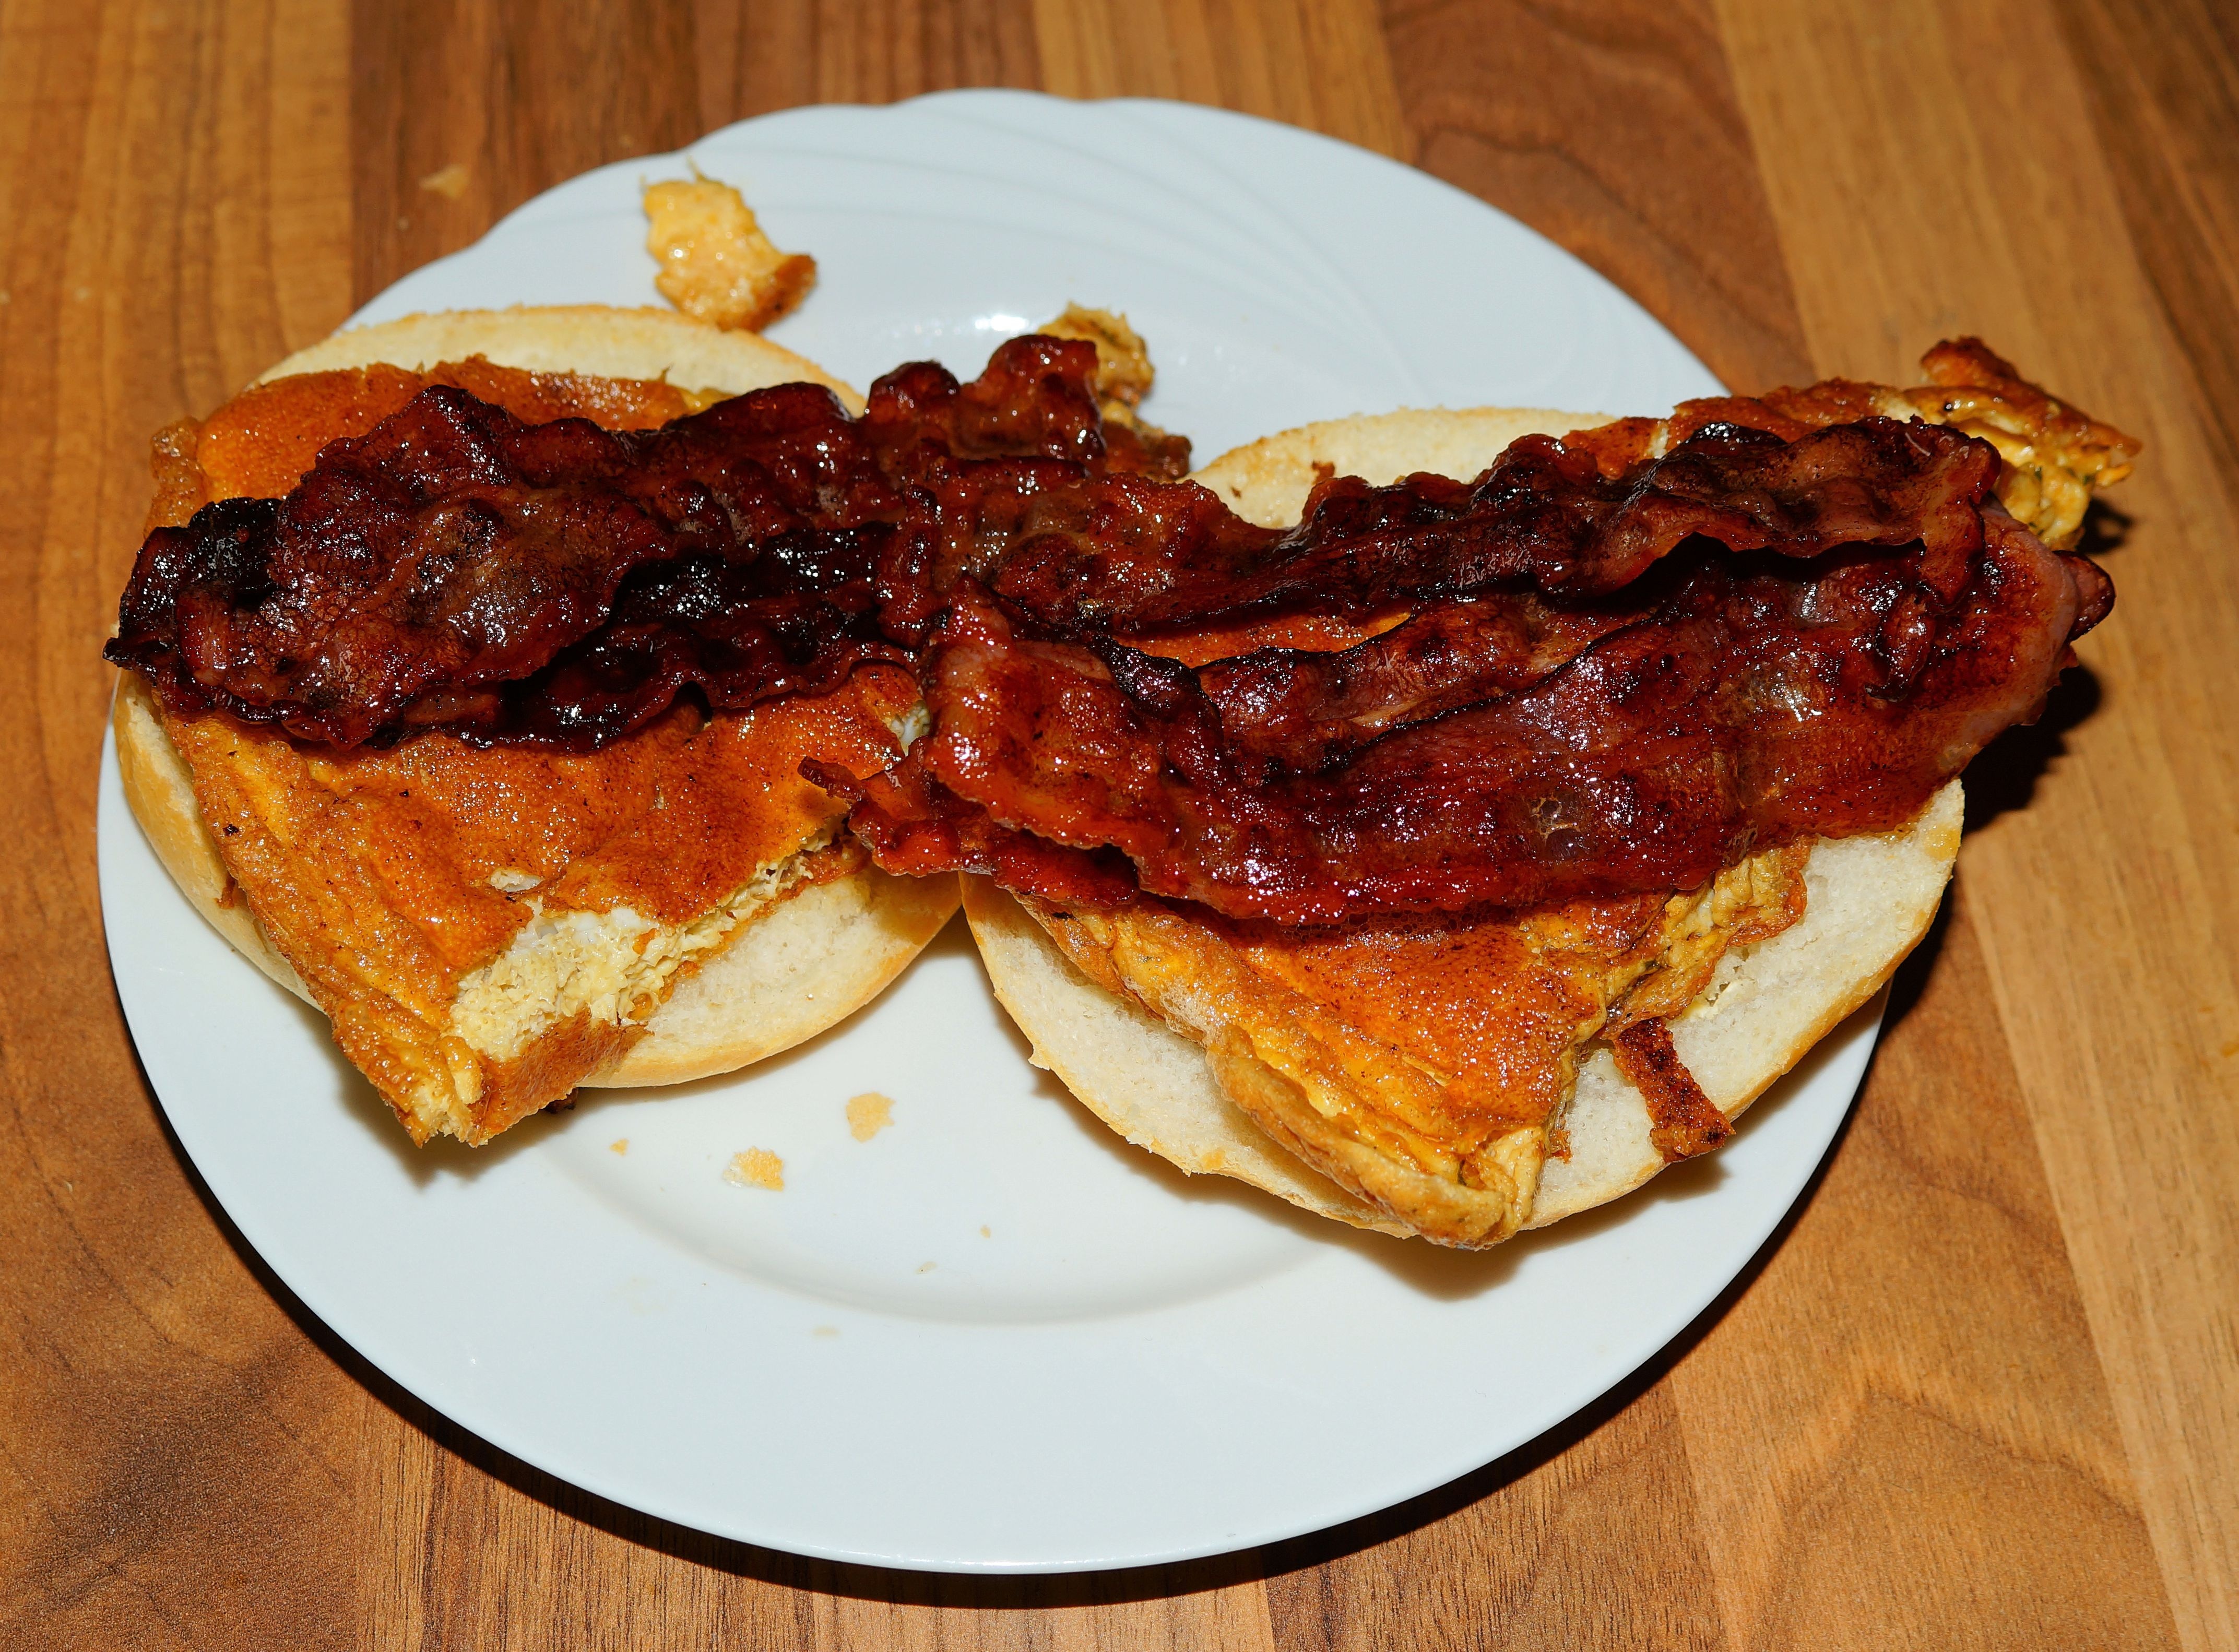
dish, meal, food, produce, plate, kitchen, breakfast, meat, cuisine, delicious, still life, bacon, sunday, full, nutrition, roll, enjoy, benefit from, popular, greasy, scrambled eggs, good morning, have breakfast